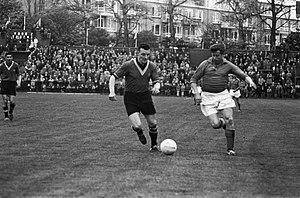
Match de football international vétérans Pays-Bas - Belgique à La Haye. fr:Theo Timmermans (à droite) à la lutte avec l'arrière droit belge fr:Léon Aernaudts. Photographie par Eric Koch / Anefo.
Theodorus Timmermans, dit Theo Timmermans, est un footballeur professionnel néerlandais, né le 4 janvier 1926 à La Haye et mort le 6 décembre 1995 à La Haye.